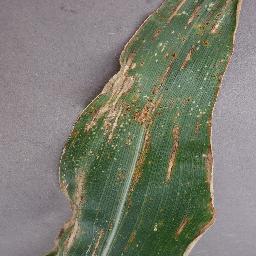
Label: Corn_(Maize)___Gray_Leaf_Spot_(Cercospora)